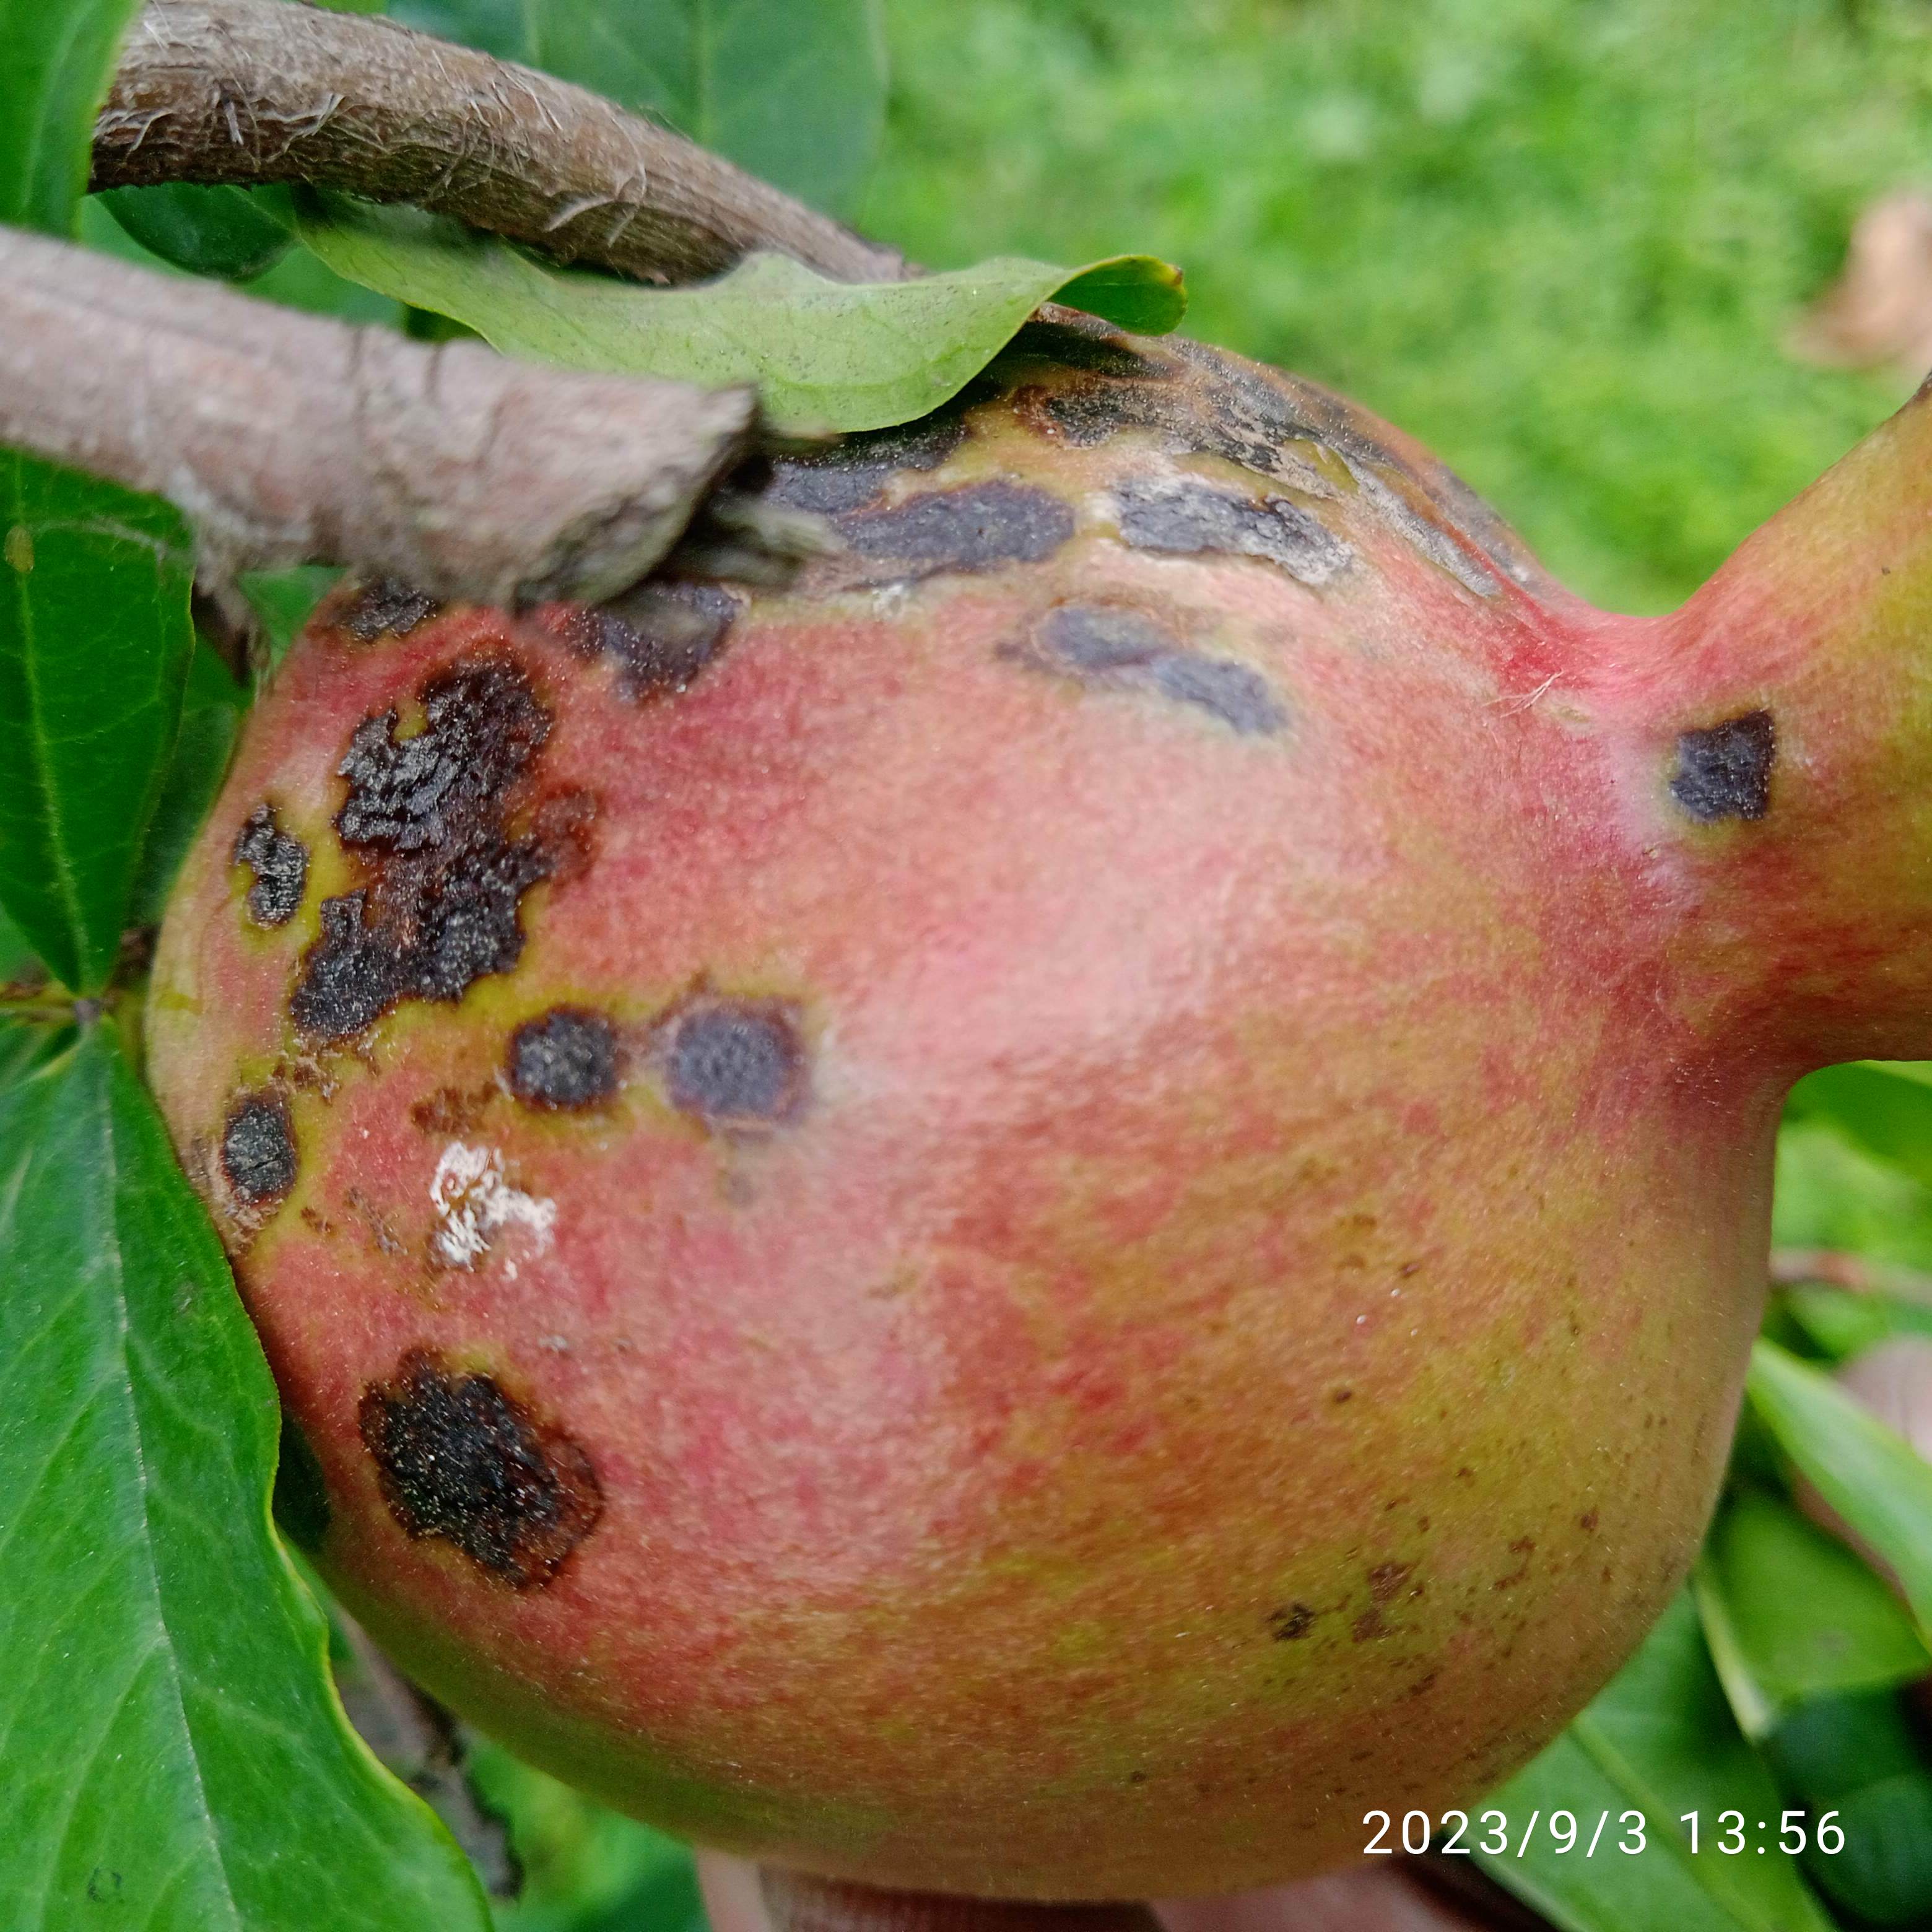
Label: Anthracnose